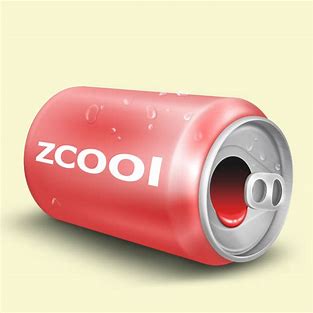
Label: metal